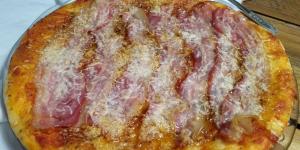
pizza de bacon